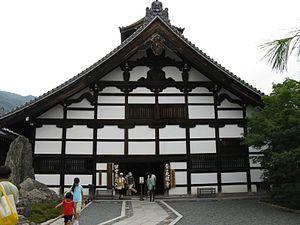
Un kuri ou kuin est la cuisine d'un monastère zen, généralement située derrière le butsuden, ou « salle du Bouddha ».